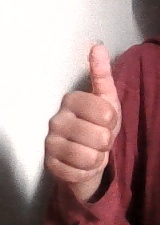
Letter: aleff